Kenny Sansom

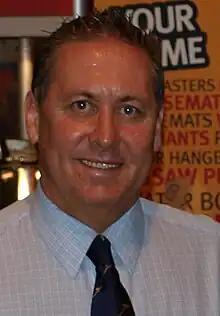
Sansom in 2011

Kenneth Graham Sansom (born 26 September 1958) is a former professional footballer who played as a left-back. An England international, he played for clubs such as Crystal Palace, Arsenal, Newcastle United, Coventry City, Queens Park Rangers, Everton and Watford.